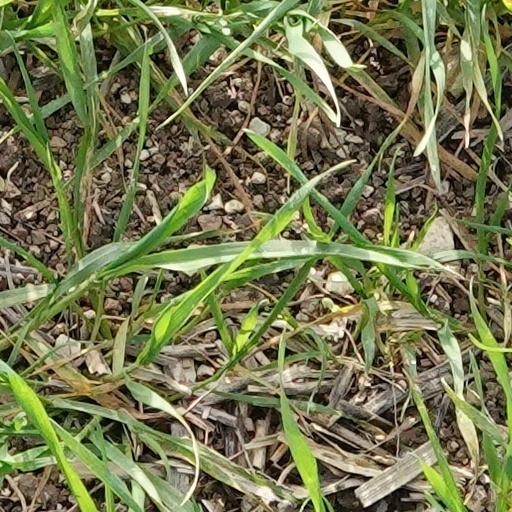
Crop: wheat